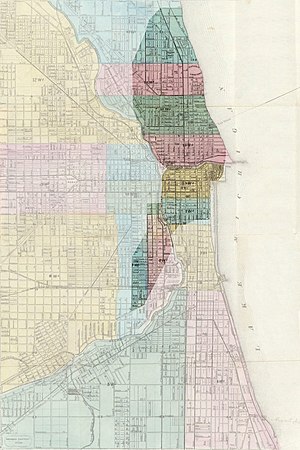
Den store brand i Chicago / Arnestedet
Kort over det område i Chicago, som branden raserede.
Den store brand i Chicago var en brand i 1871, som startede søndag aften 8. oktober, og vedvarede indtil tidligt tirsdag 10. oktober. Flere hundrede omkom, og branden ødelagde et område på 9 km² i Chicago, Illinois. Selvom branden var en af de største amerikanske katastrofer i det 19. århundrede, forvandlede genopbygningen Chicago til en af de mest folkerige og økonomisk betydningsfulde amerikanske storbyer.